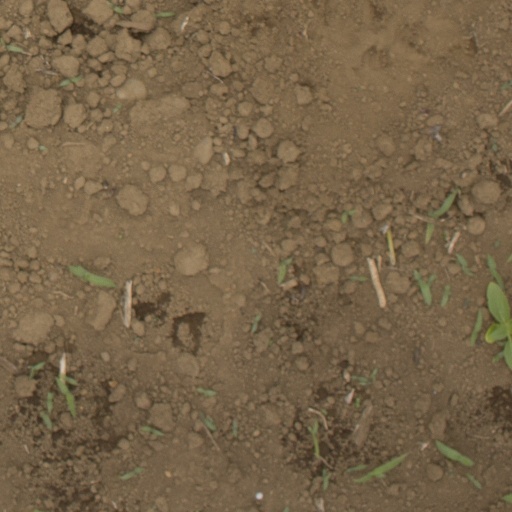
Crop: Jerusalem artichoke